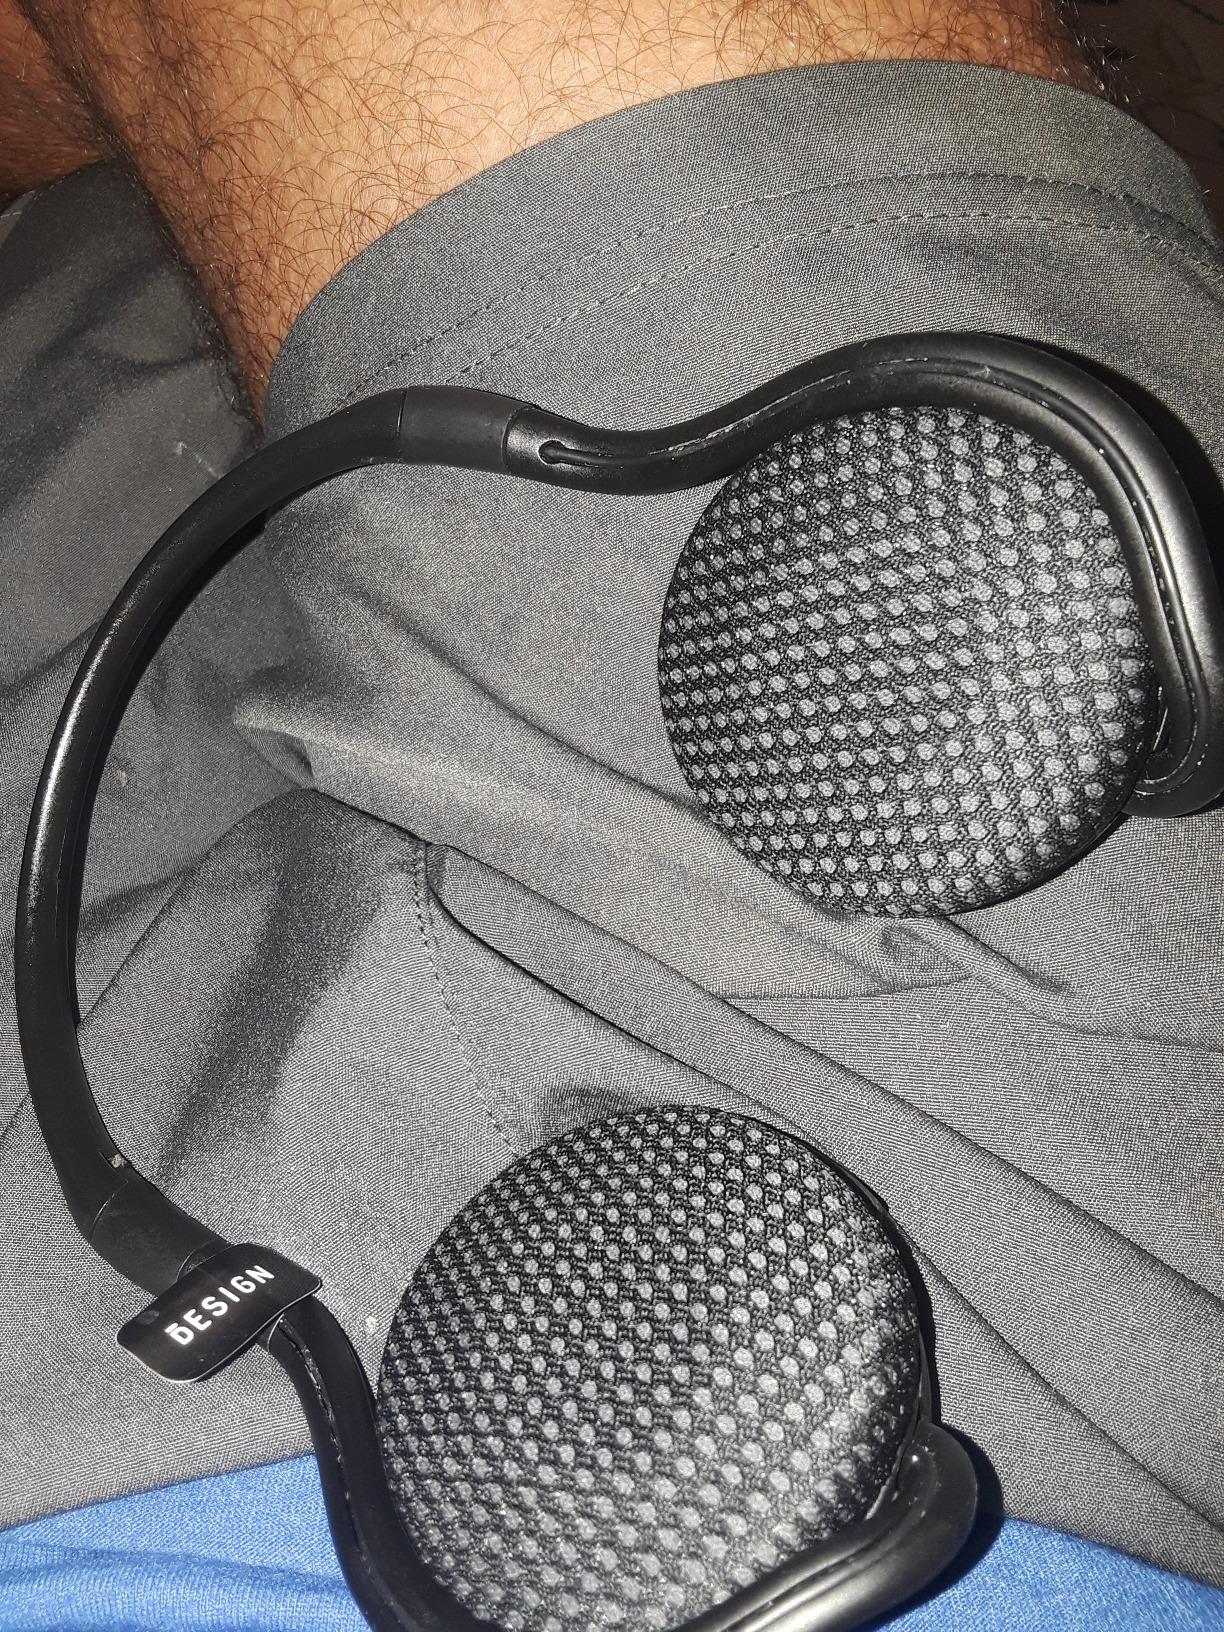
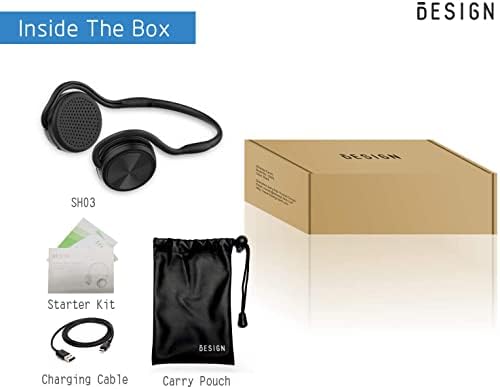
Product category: headphones
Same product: yes